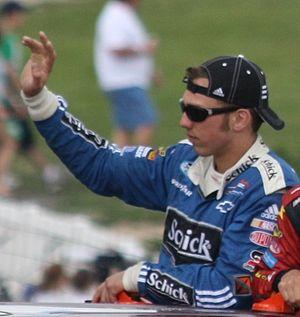
John Ryan « J.R. » Fitzpatrick est un pilote automobile de stock-car né à Cambridge, Ontario le 9 mai 1988.